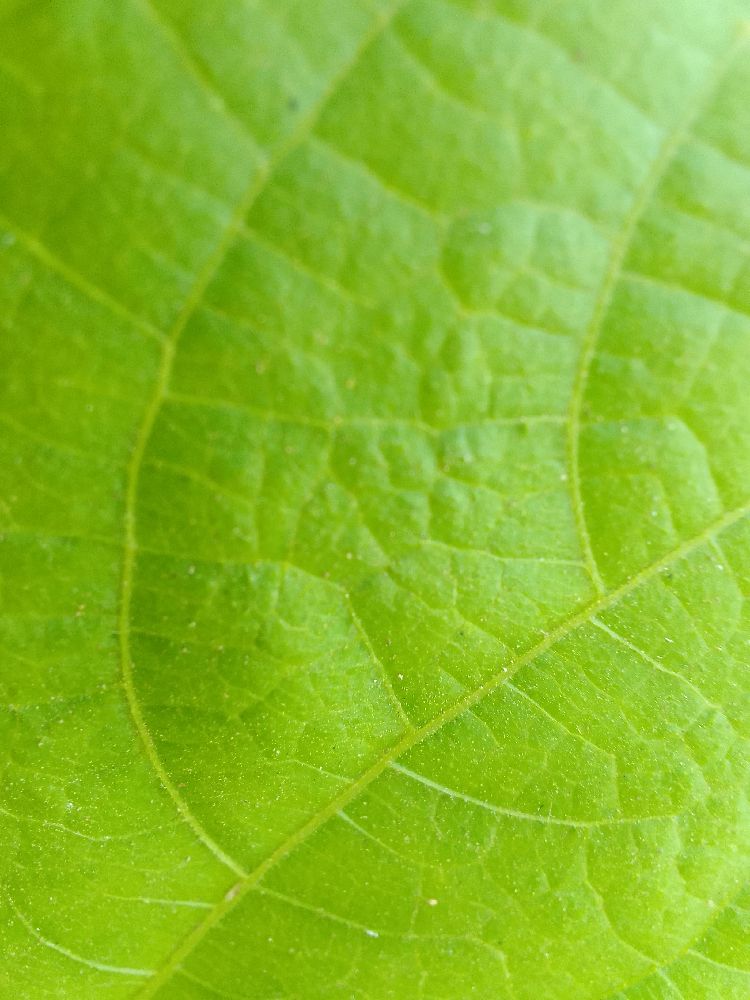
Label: healthy